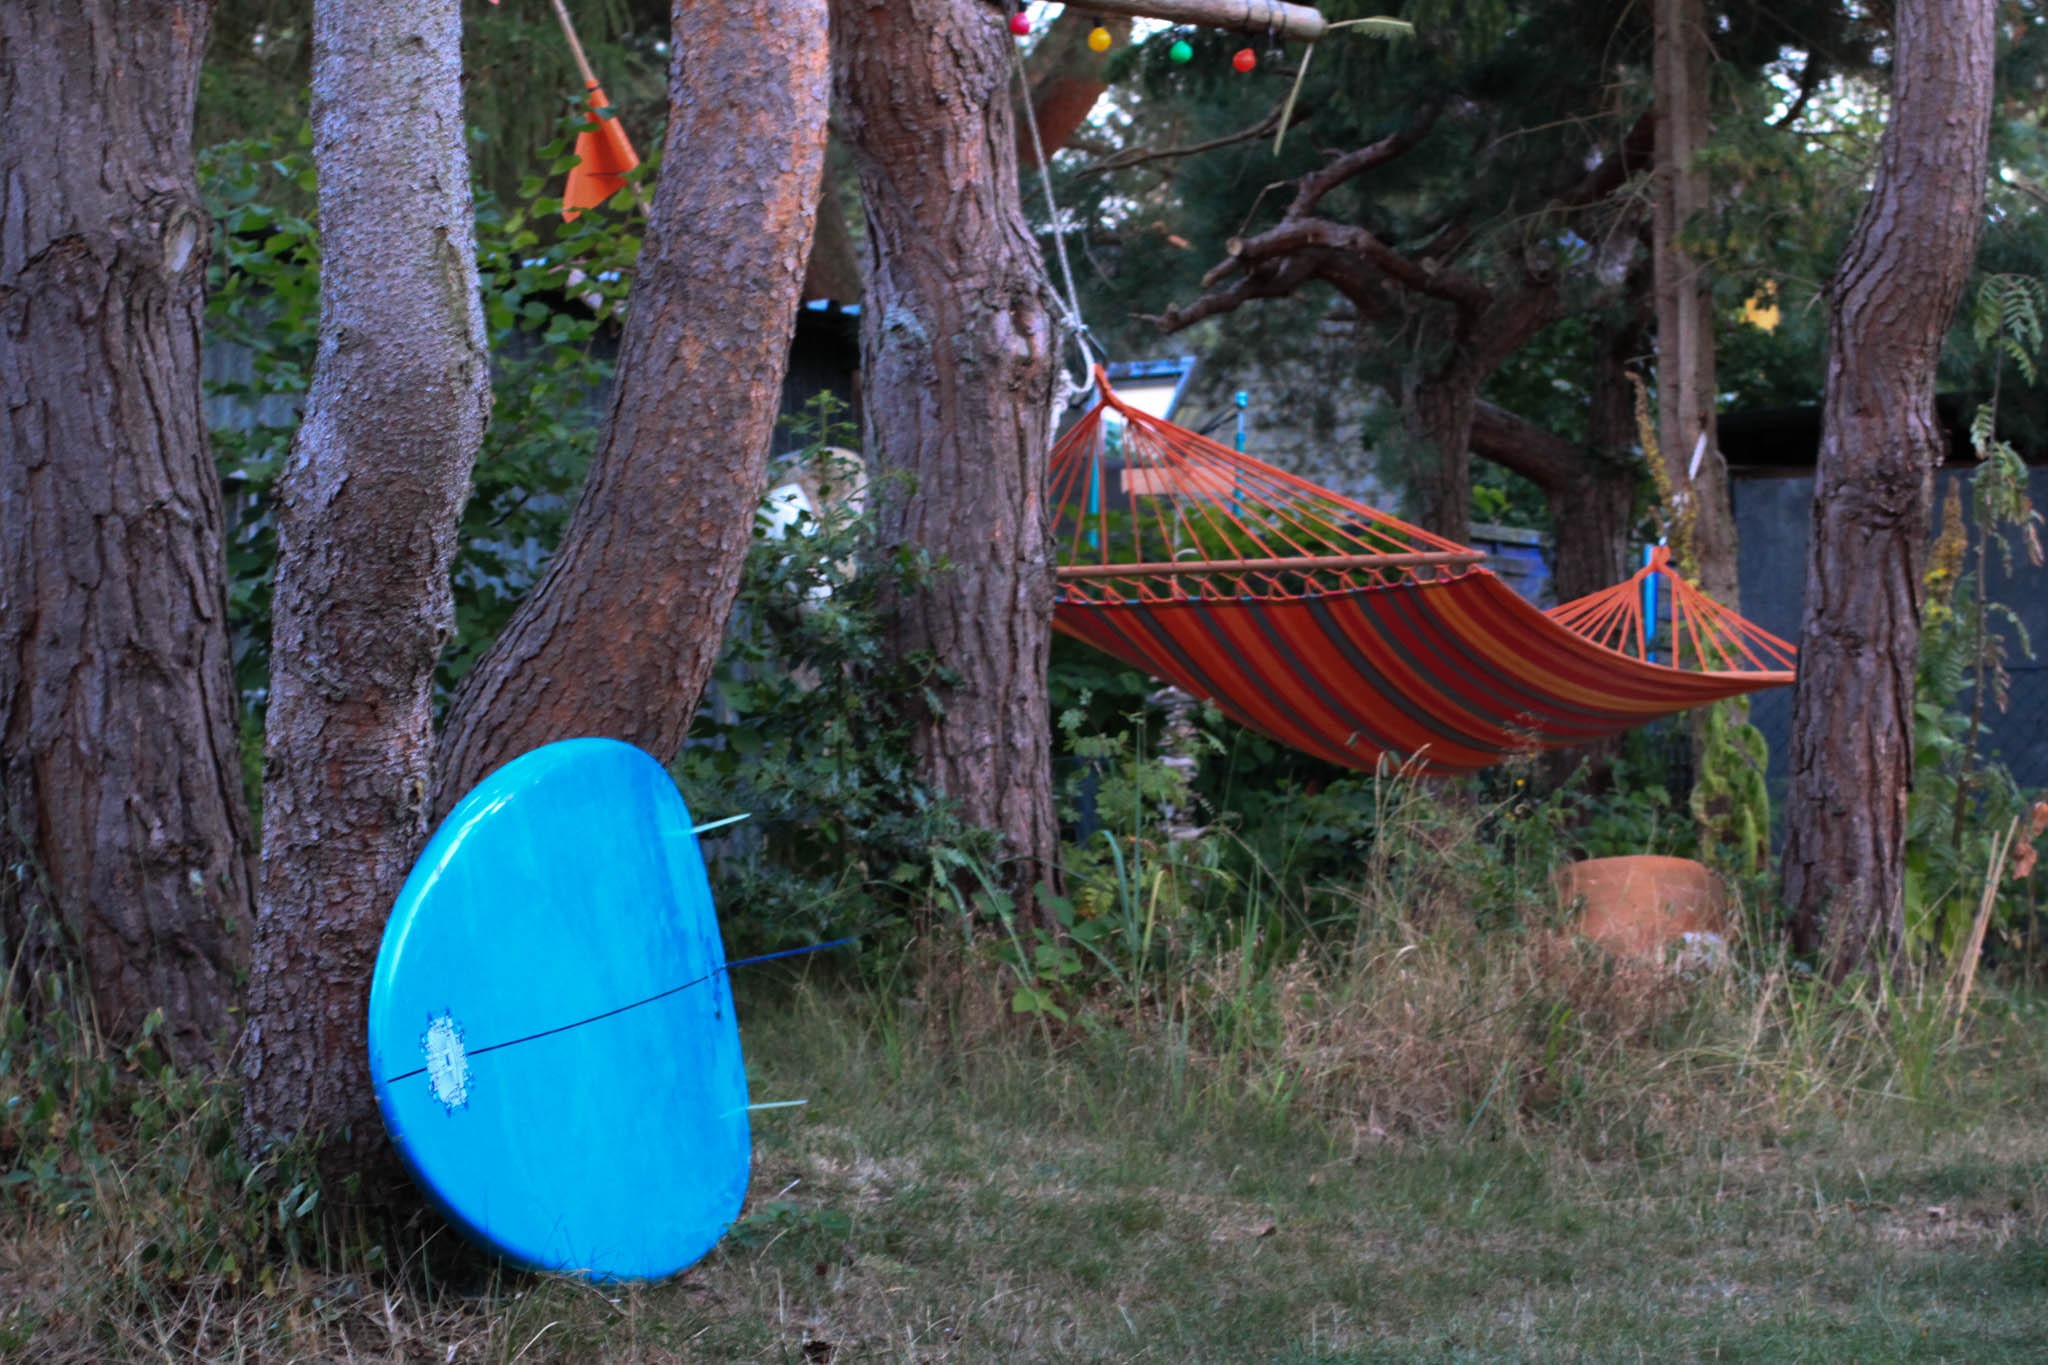
forest, summer, surfboard, holiday, backyard, hammock, playground, dar, baltic sea, darss